Blockhaus d'Éperlecques

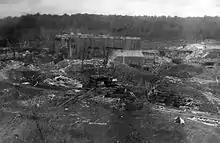
Construction works at the Watten site, as seen by an RAF ultra-low-level reconnaissance flight at an altitude of only on 23 July 1944

The site was designed in January and February 1943 by engineers from the Peenemünde research facility and the Organisation Todt. On 25 March 1943 the construction plans were presented to Hitler, who immediately gave the go-ahead for the project to begin. The construction firm Holzman & Polanski was awarded the contract and 6,000 workers from Building Battalion 434 started construction that same month using plans by Franz Xaver Dorsch, Construction Director at the Organisation Todt. It was envisaged that the structure would be ready by the end of July 1943, though not its wiring and plant, and it was intended that it would be fully operational by 1 November 1943.